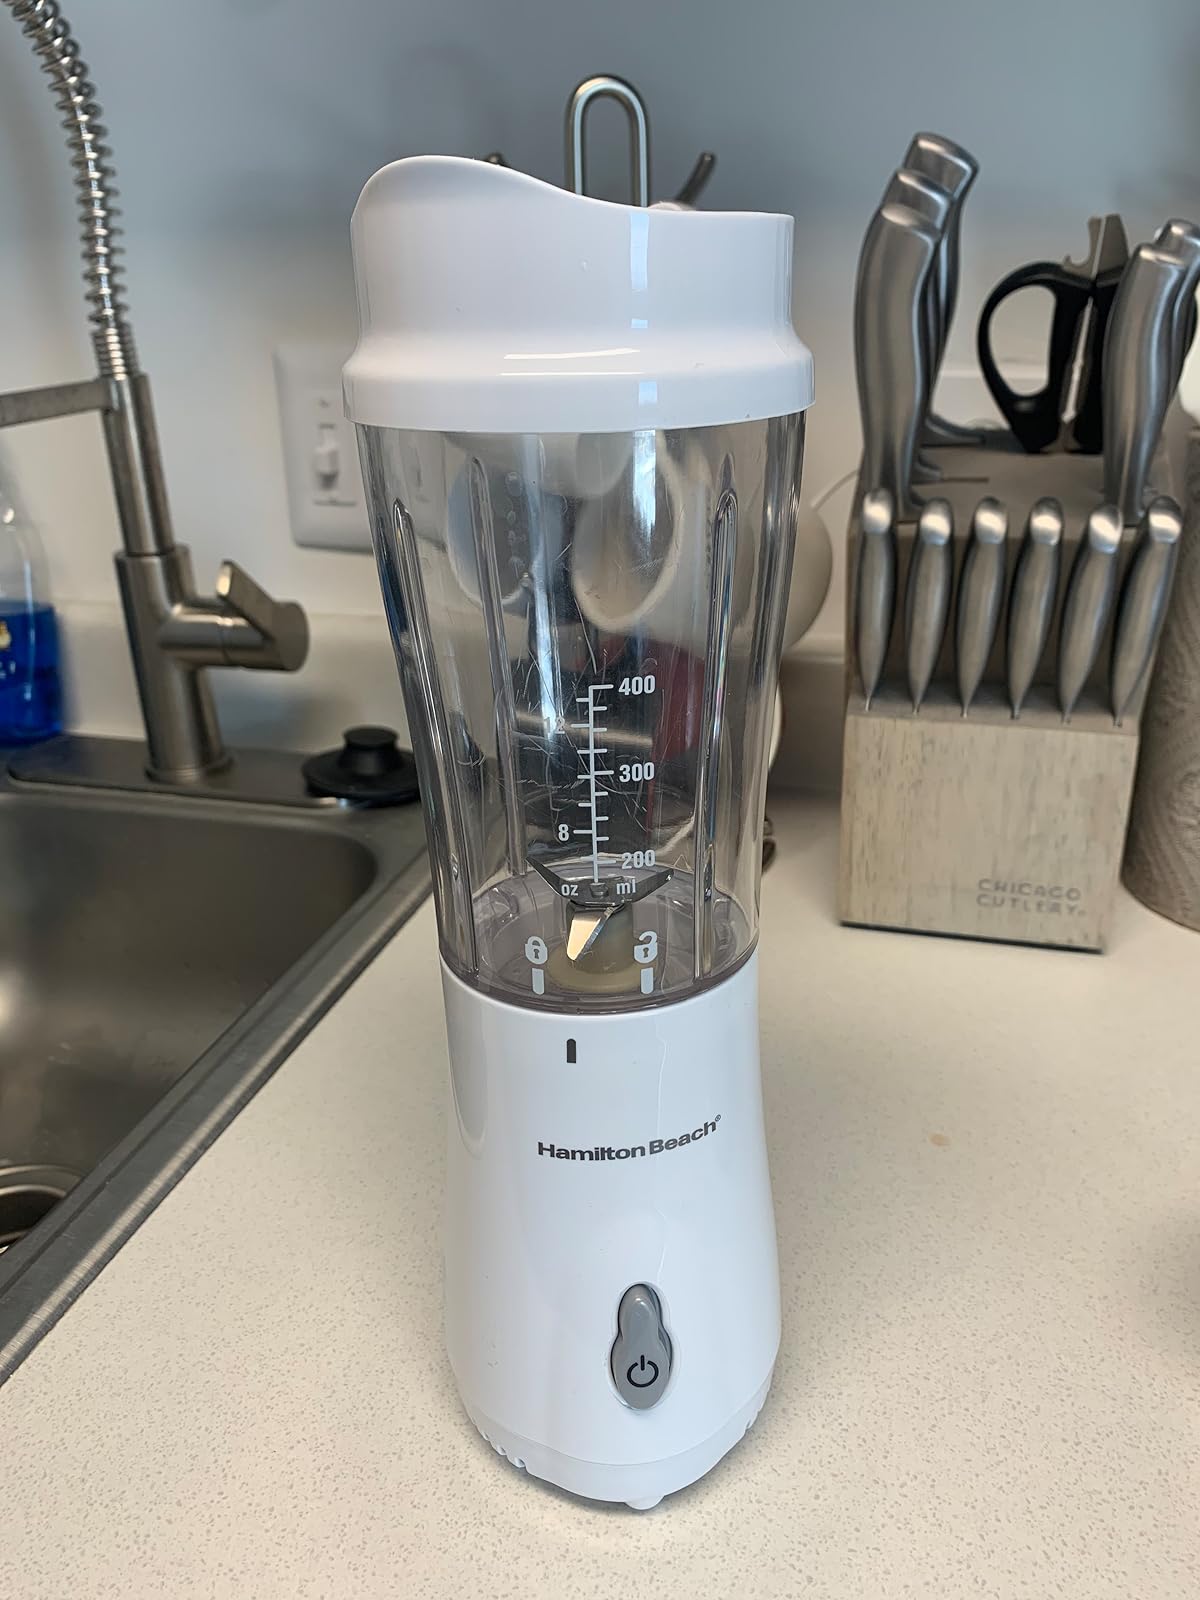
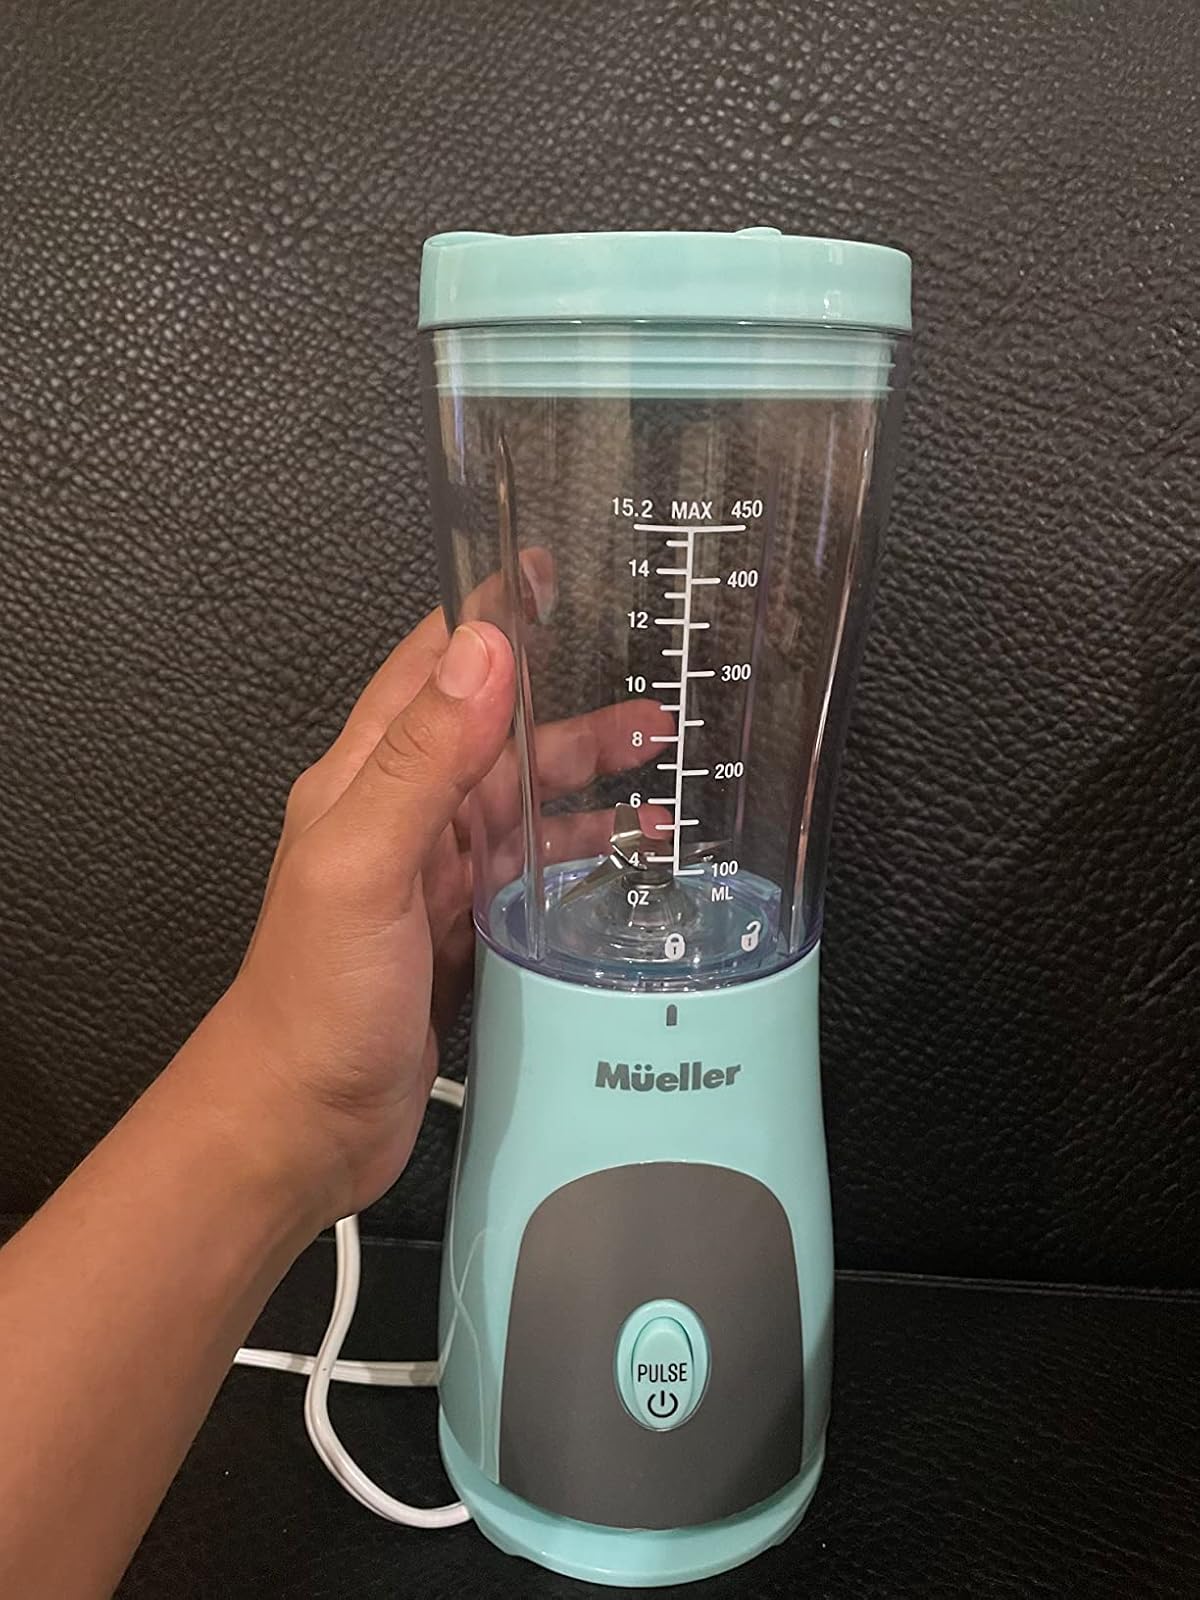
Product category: items_blender
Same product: no